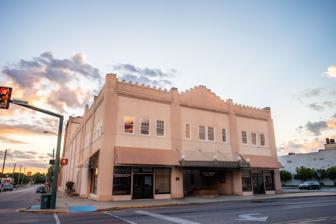
Building: Lyric Theatre (Anniston, Alabama)
Country: United States of America
Year built: 1918
Historic theatre building in Alabama, US Not to be confused with Lyric Theater (Birmingham, Alabama) . United States historic place Lyric Theatre U.S. National Register of Historic Places Alabama Register of Landmarks and Heritage Lyric Theatre in 2024 Location 1302 Noble Street, Anniston , Calhoun County , Alabama, U.S. Coordinates 33°39′40″N 85°49′49″W / 33.661111°N 85.830278°W / 33.661111; -85.830278 ( Lyric Theatre ) Built 1918 ( 1918 ) NRHP reference No. 80000681 Significant dates Added to NRHP May 22, 1980 Designated ARLH August 6, 1976 Lyric Theatre , formerly the Ritz Theatre , is a historic theatre building built in 1918 in Anniston , Alabama, U.S. It is an example of early-20th century entertainment facilities in smaller Alabama cities. It is no longer in operations as a theatre. It is listed on the National Register of Historic Places since May 22, 1980; and is listed on the Alabama Register of Landmarks and Heritage since August 6, 1976. History The building was constructed for the Anniston Theatre Company in 1918 and sold to the Anniston Amusement Company the following year. From its opening until 1928, the building hosted the Keith Vaudeville circuit of New York and a summer Chautauqua circuit . It was the main source of entertainment for the men at Camp McClellan , who were training there for World War I . In 1924, the building was purchased by F. T. and E. D. Banks, but due to financial difficulties, the F. T. Banks Realty Company, Inc. was formed two years later and shares were sold. In either 1927 or 1928, the building was leased by Publix Theaters , a major theater chain and adapted for motion pictures. At this time a minor remodeling took place, and the name was changed to the Ritz. The first picture film, Al Jolson 's " The Jazz Singer ", was shown in October 1928. In the early 1930's the building was leased by Wilby and Kincey, a local subsidiary of Paramount Pictures. In 1975, the Anniston Little Theatre purchased the building, with the goal of restoring the building for local productions. The rear of the building still hosts a ghost sign for the Ritz Theatre and Keith Vaudeville. Gallery The atrium now functions as common space for the offices using the building. An original copy of The Anniston Star and the Daily Hot Blast from April 7, 1918, announcing the grand opening of the Lyric Theatre.  On display in the atrium of the Lyric Square building. Original seats from the Lyric Theatre were preserved and are visible in the building's atrium. The Lyric Square building preserved the original proscenium arch and colored lights from its original use as a theatre. See also National Register of Historic Places listings in Calhoun County, Alabama References Wikimedia Commons has media related to Lyric Theatre (Anniston, Alabama) .